Prix Gérard-Morisset

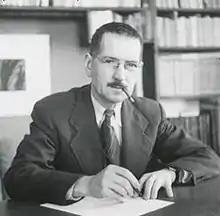
Gérard Morisset, 1937

The Prix Gérard-Morisset is an award by the Government of Quebec that is part of the Prix du Québec, given to individuals who have made an outstanding contribution to preserving and explaining Québec's cultural heritage. The activities recognized for this award are research, creative work, training, production, preservation and dissemination in the areas of cultural property, archives, museology and traditional folk culture. It is named in honour of Gérard Morisset.